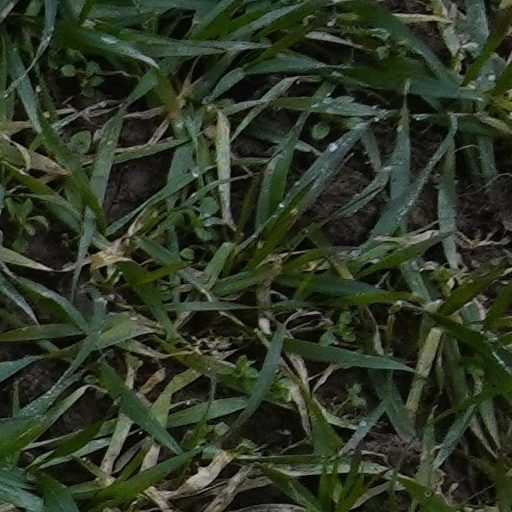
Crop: wheat